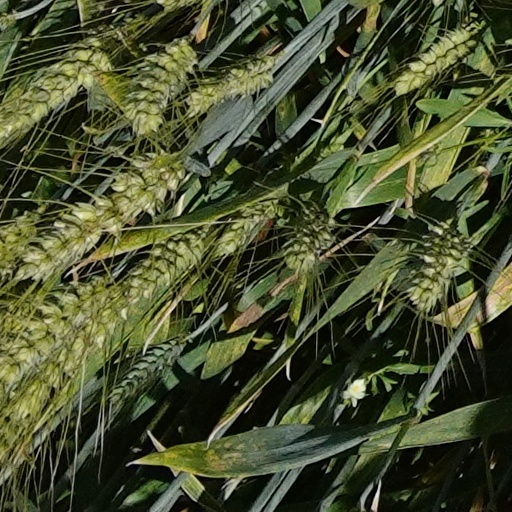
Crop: wheat